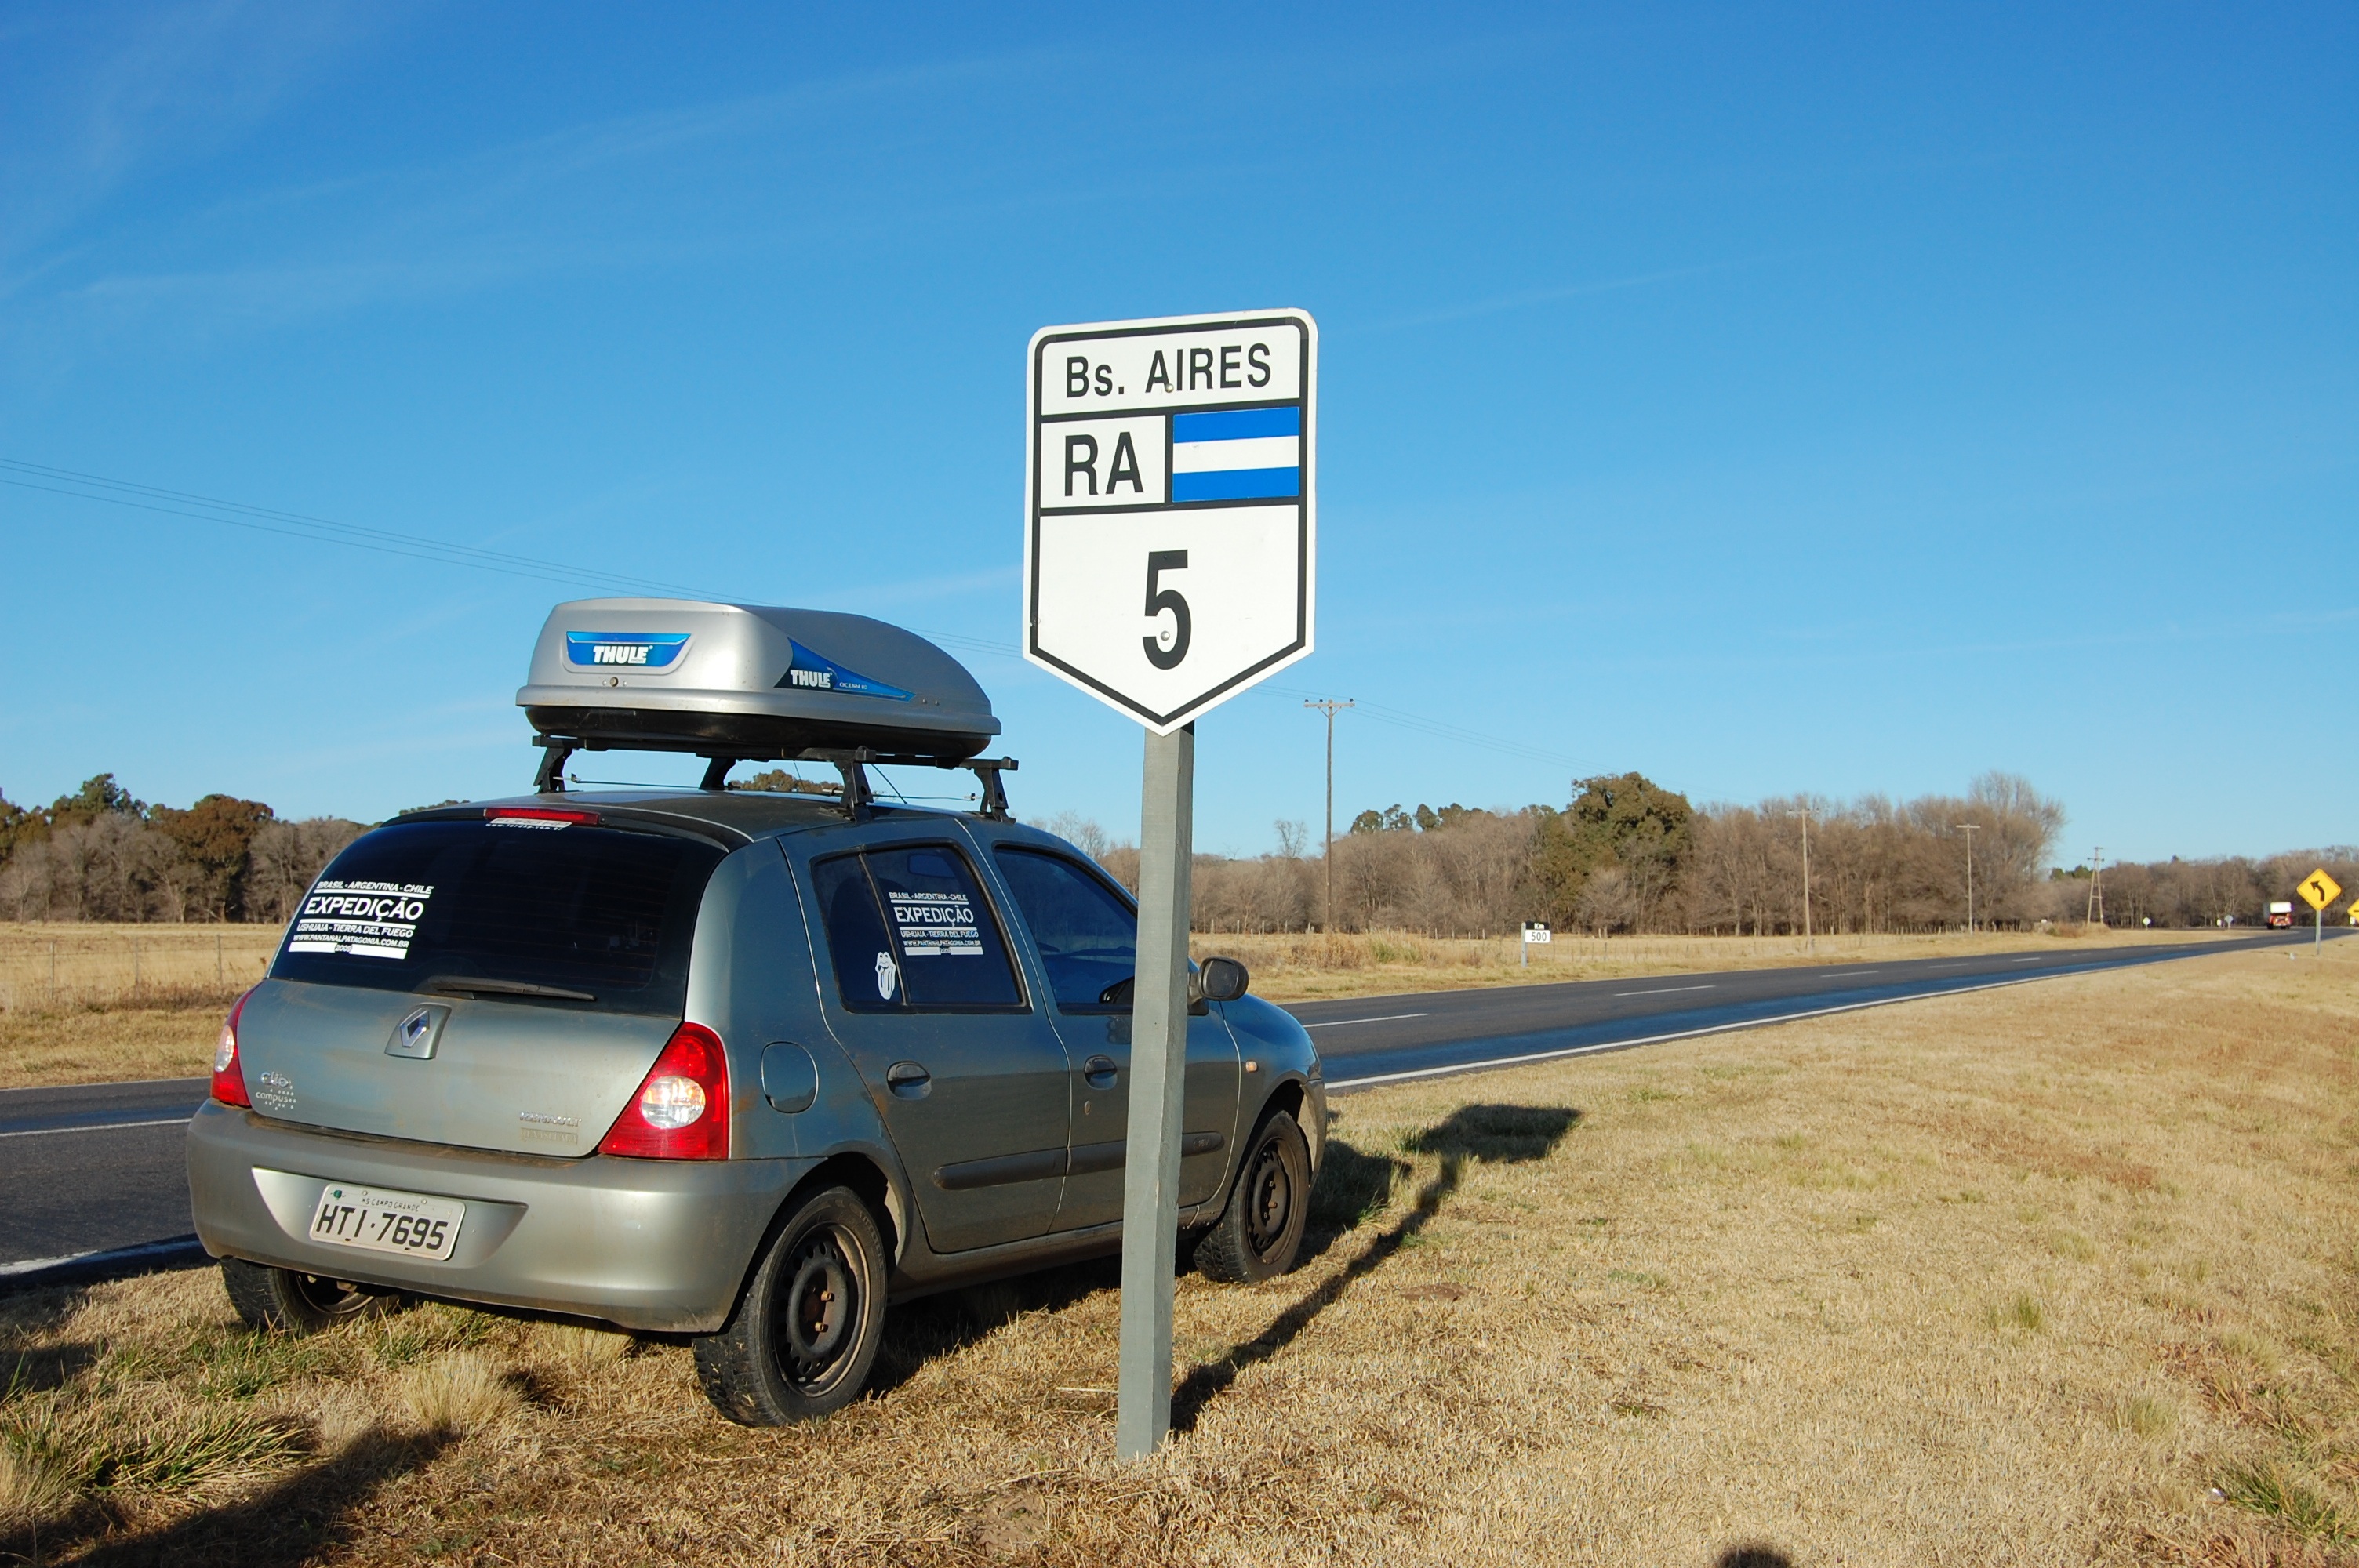
nature, mountain, sky, road, car, driving, travel, vehicle, peace, ride, blue, friendship, road trip, sol, day, patagonia, city car, ushuaia, tierra del fuego, ruta 5, subcompact car